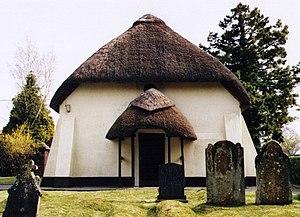
Poulner est un petit village de la paroisse civile de Ringwood dans le district de New Forest, comté du Hampshire, en Angleterre.